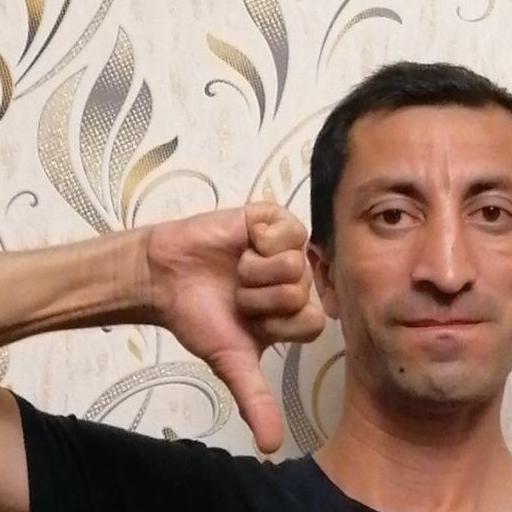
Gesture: dislike